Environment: real
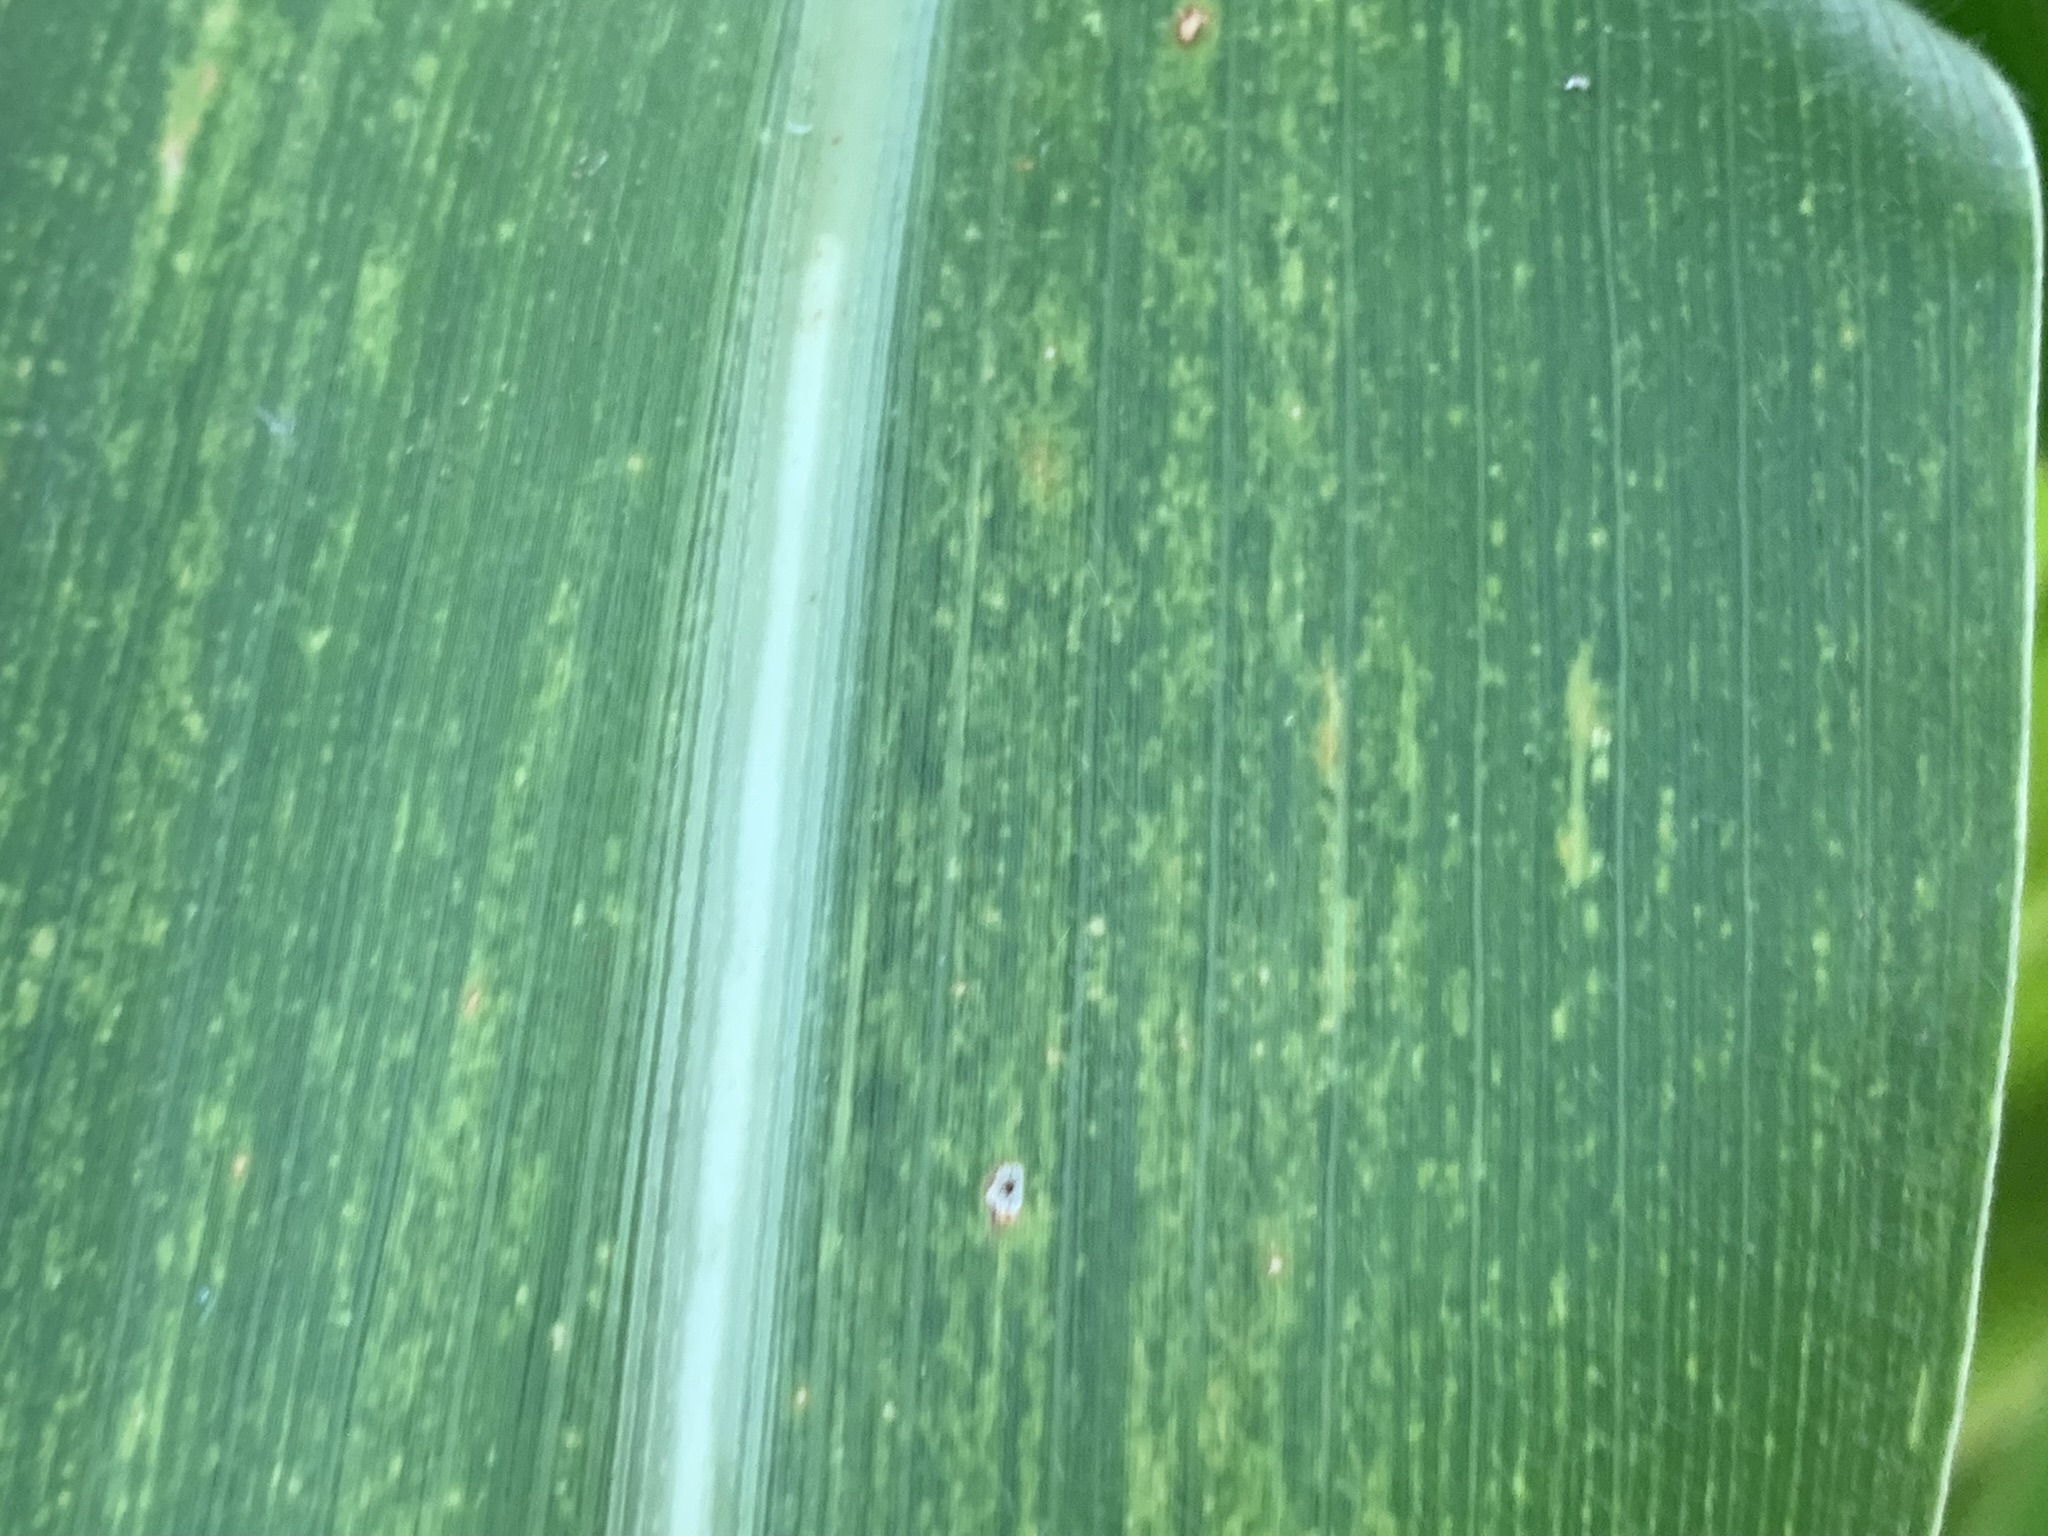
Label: lethal_necrosis